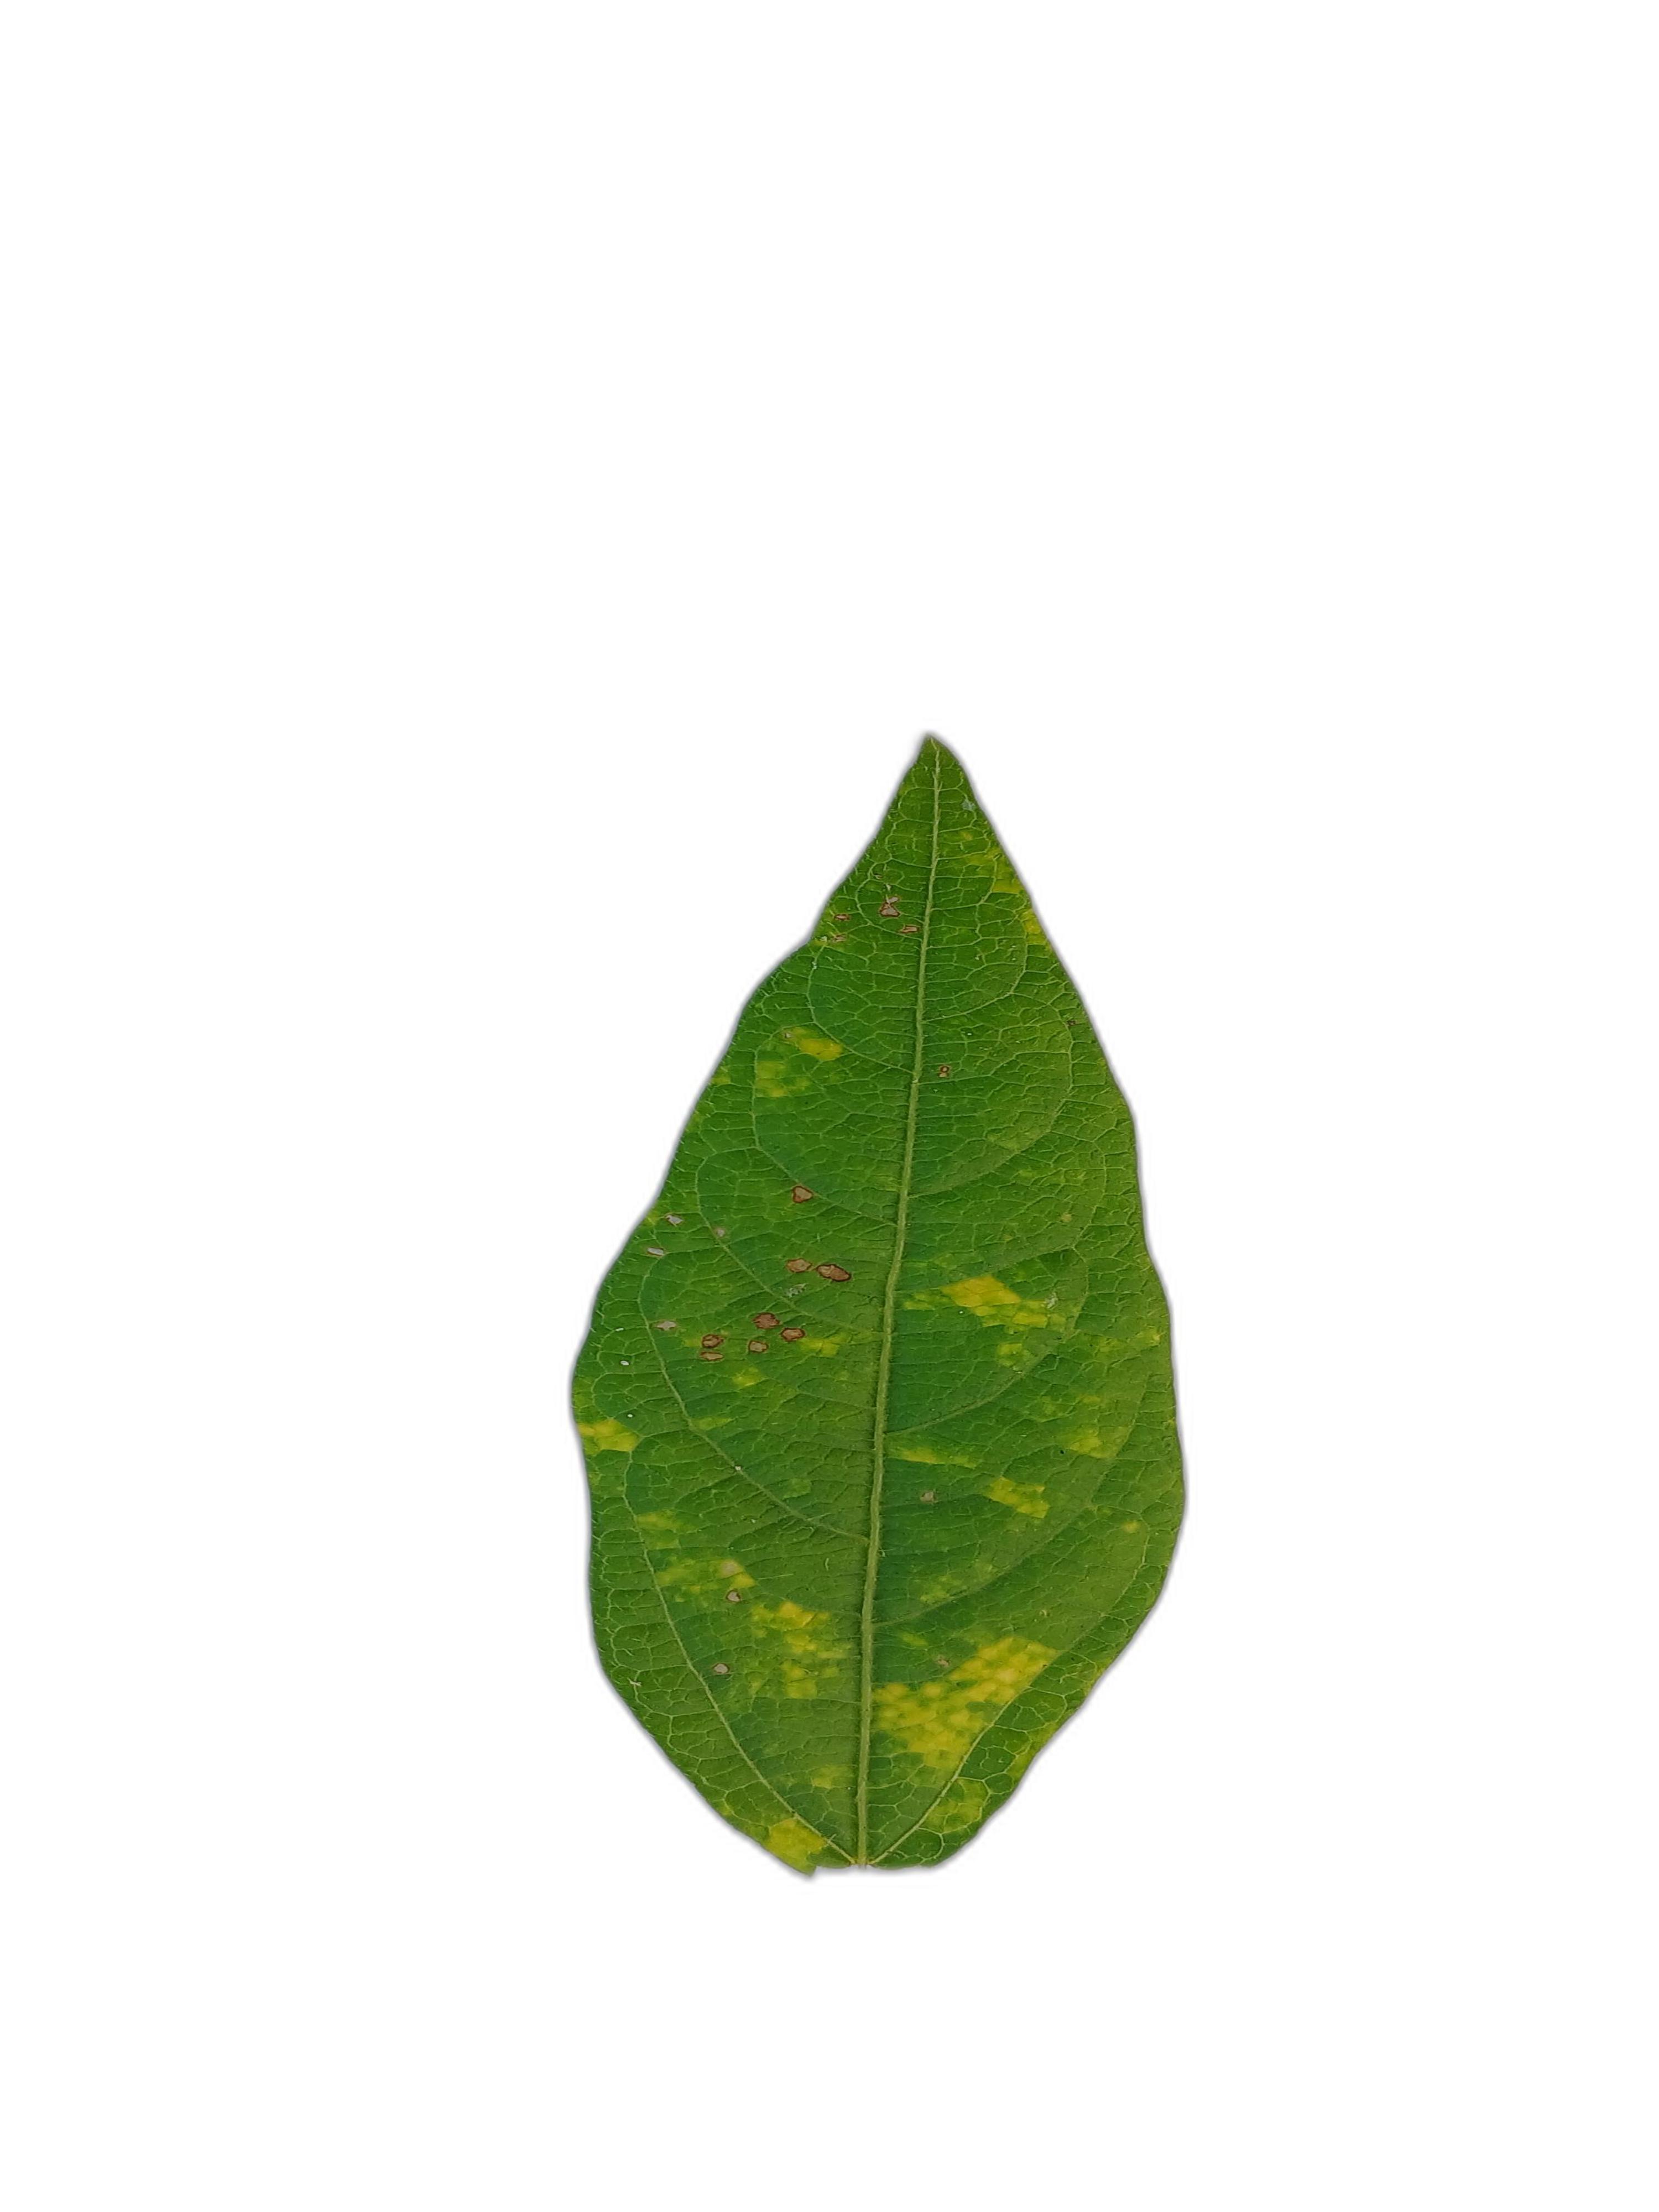
Label: Yellow Mosaic